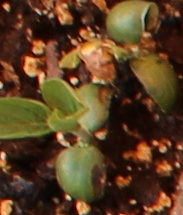
Label: Soybean